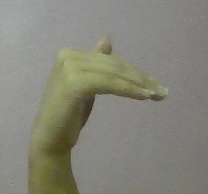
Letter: khaa